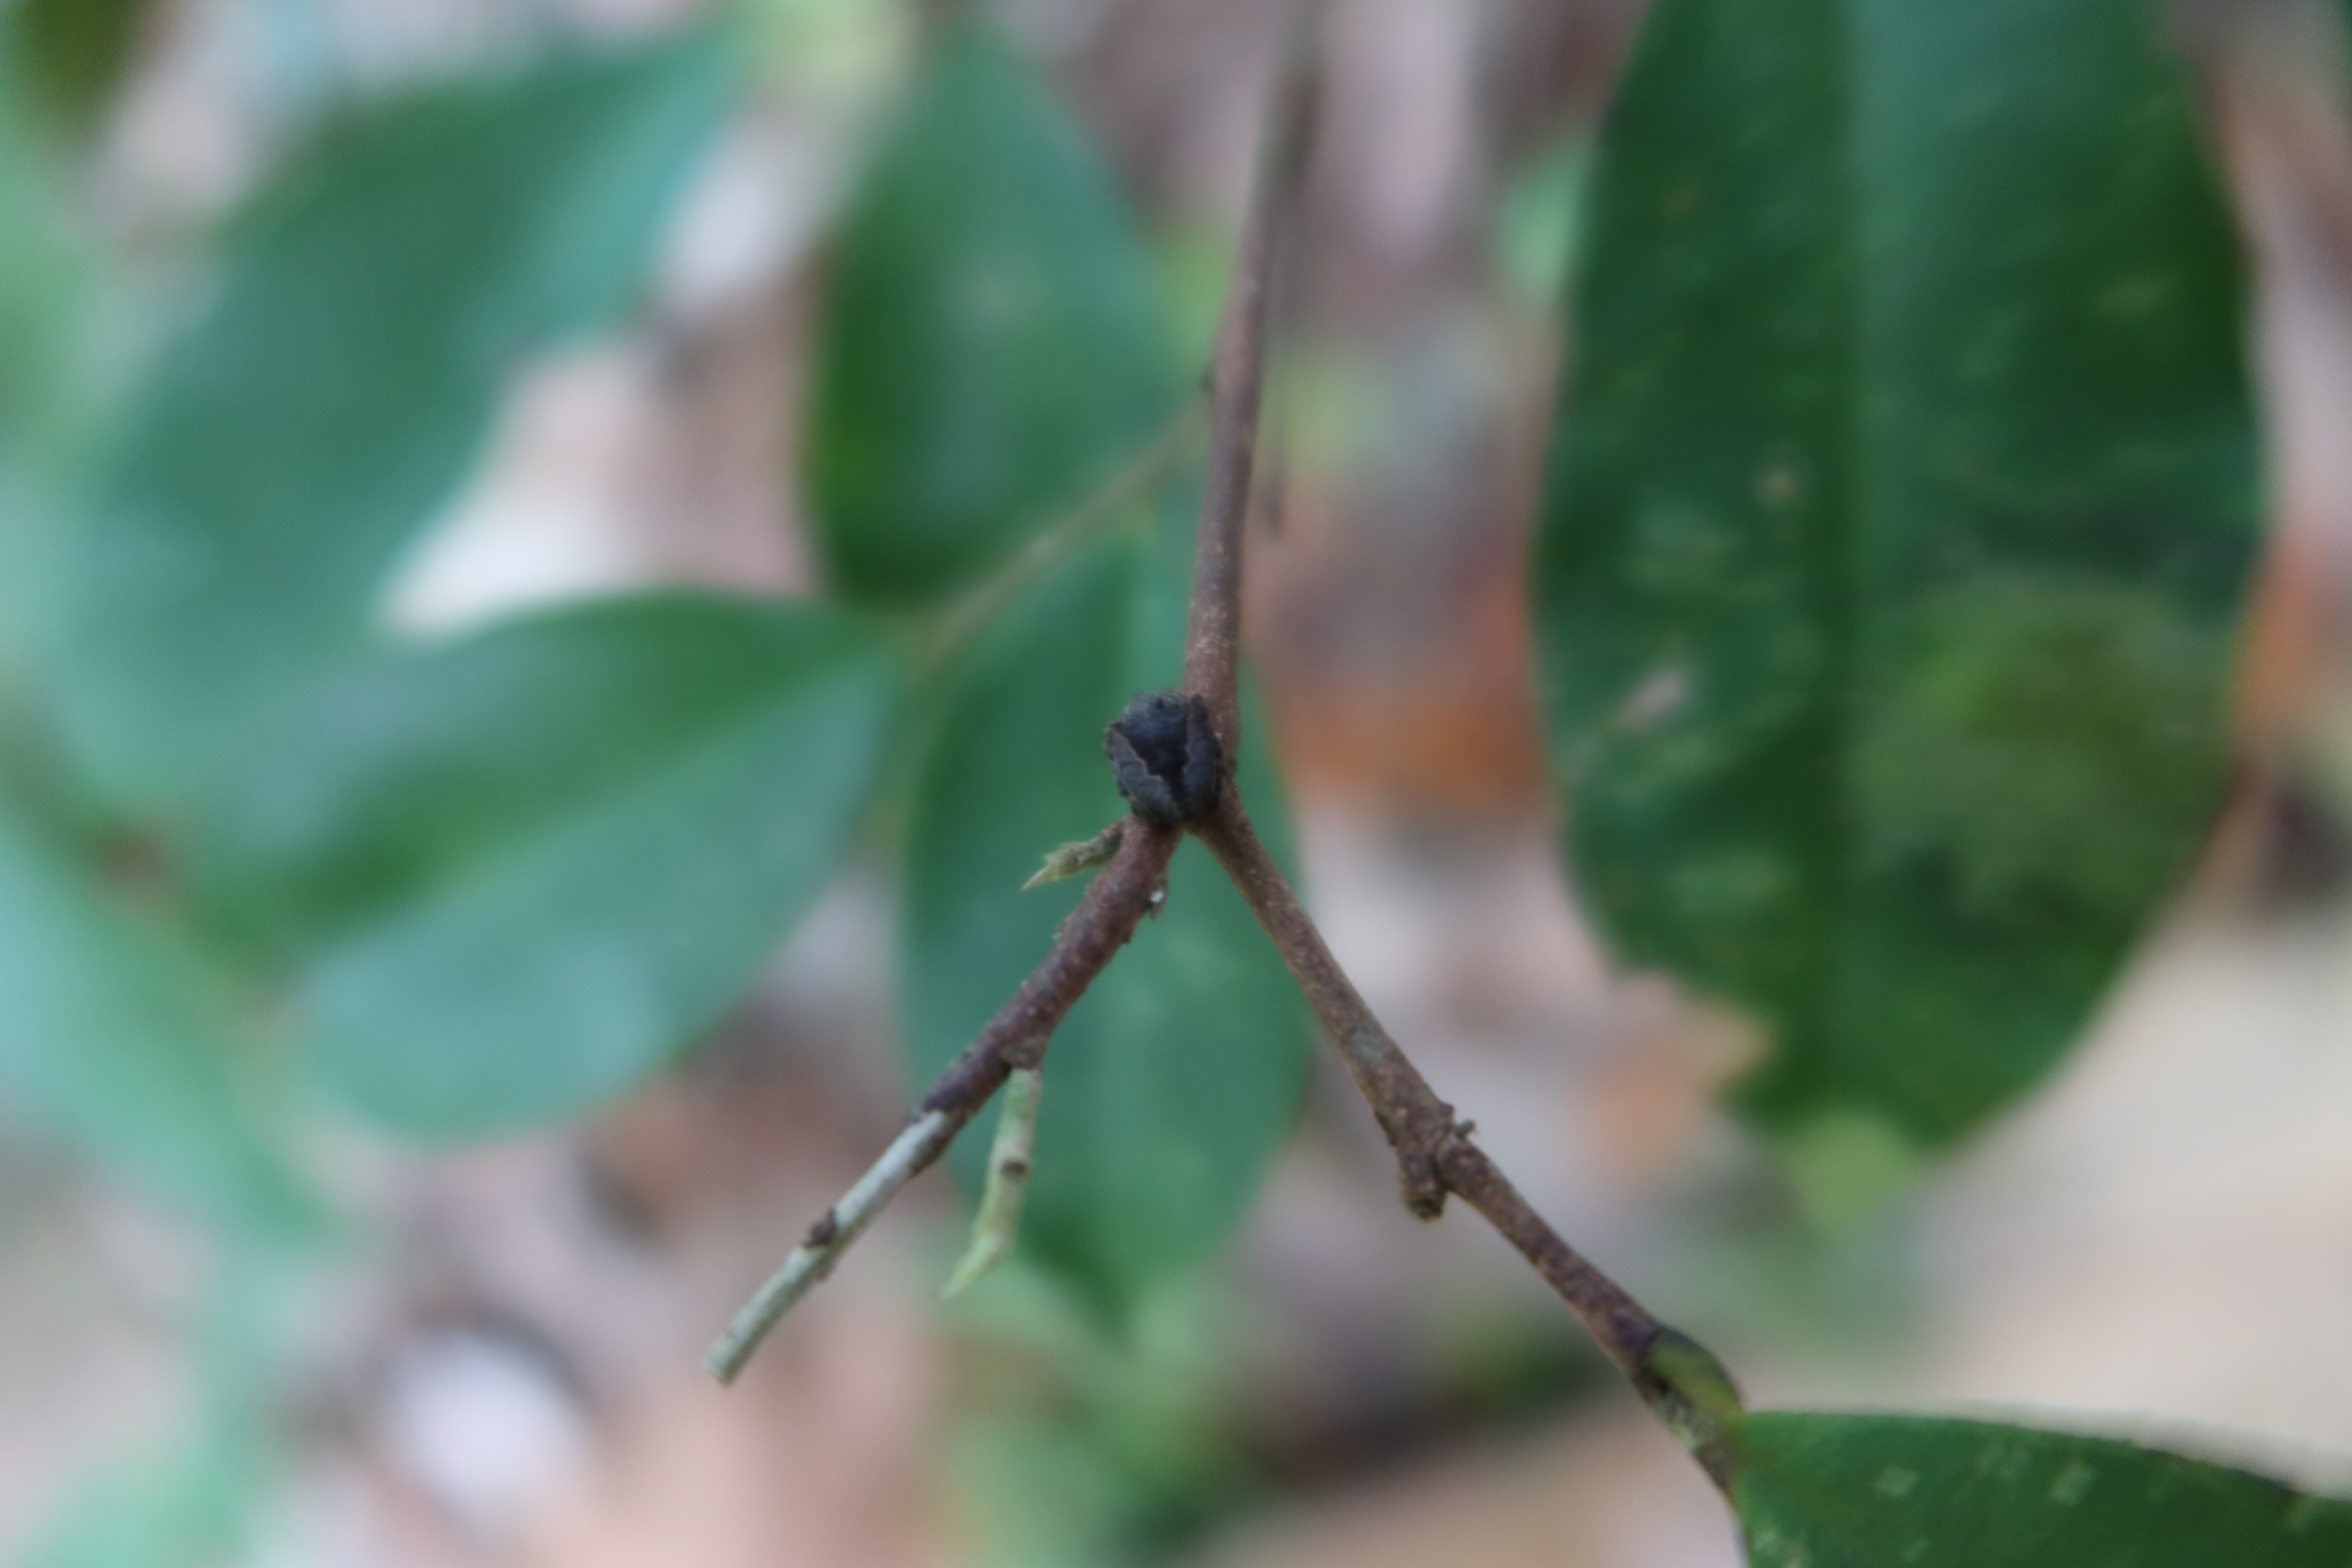
Label: Flea Beetles